Carry Out

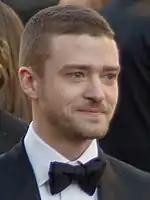
Justin Timberlake came up with the lyrics to "Carry Out" after listening to the track Timbaland had already produced.

"Carry Out" is one of twelve songs written and produced by Timbaland and J-Roc for Timbaland's third studio album "Shock Value II" (2009). Justin Timberlake, Attitude and Jim Beanz, notable collaborators with Timbaland, also assisted in the writing of the song. Timbaland, in an interview with MTV's Shaheem Reed and Gil Kaufman, stated that he favored this song over other recordings because the process for creating the song was similar to those of other collaborations they have done. Timberlake would come into the studio and listen to the track. Afterwards, he would then compose the lyrics in his head. Upon explaining their method of making music, Timbaland stated that: "We got a chemistry that cannot be described. People ask, 'Well, what are you and Justin like?' Can't tell you what it's like — it's a chemistry that can't be described. Something you would have to see for yourself and be, like, 'Them two got magic'." Timbaland stated that the song resembles a "2010 version" of Snoop Dogg's "Drop It Like It's Hot", produced by The Neptunes. He also revealed that the intention of the song was to provide a different slang for women: "Instead of 'Your phat butt' or 'Your big breasts,' we say, 'Oh, I need you. Can I be your carry out? Be my carry out. I want you to be my dinner, my leftovers, my everything.' It's a different slang. We're grown men, I wanna be subliminal to females. Like, 'Oooh, carry out? That's kinda sexy'."